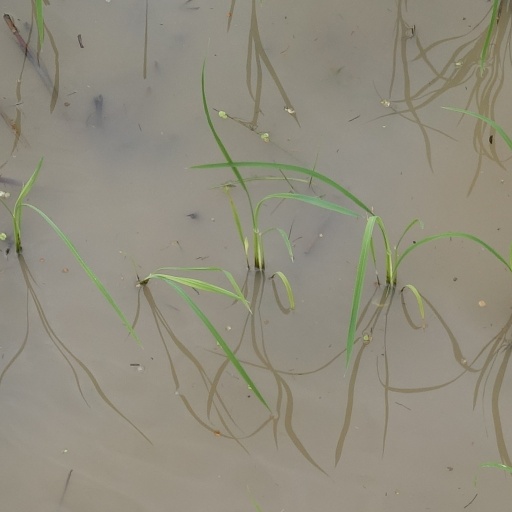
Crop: rice